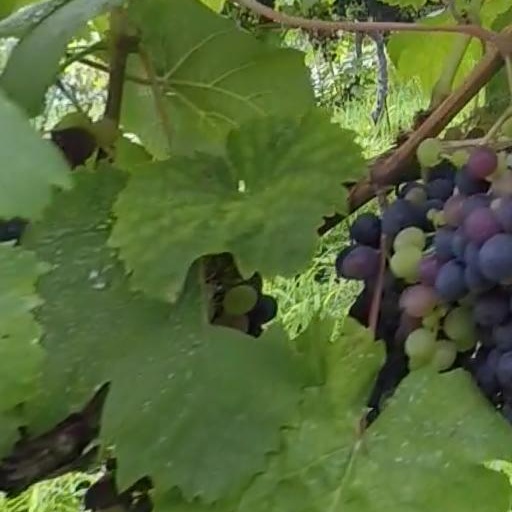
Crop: grape